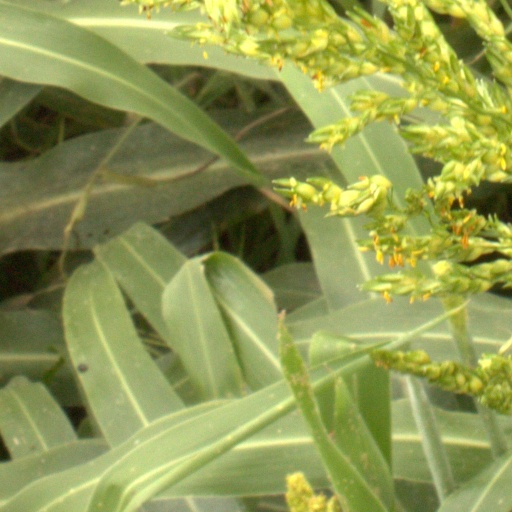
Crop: sorghum